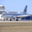
Label: airplane